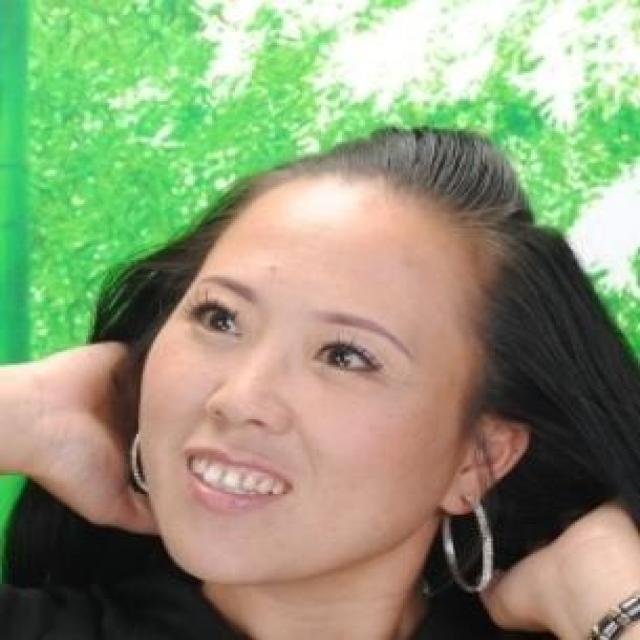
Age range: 21-44